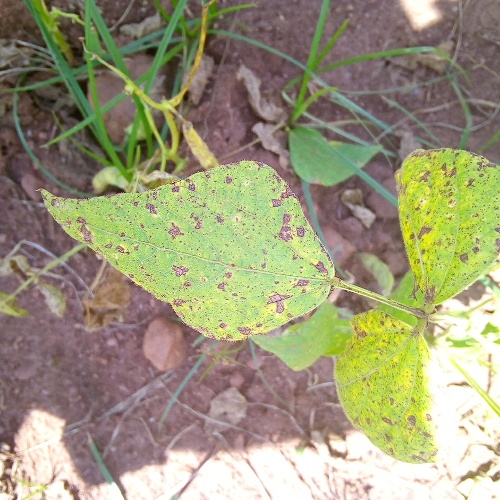
Leaf condition: angular_leaf_spot